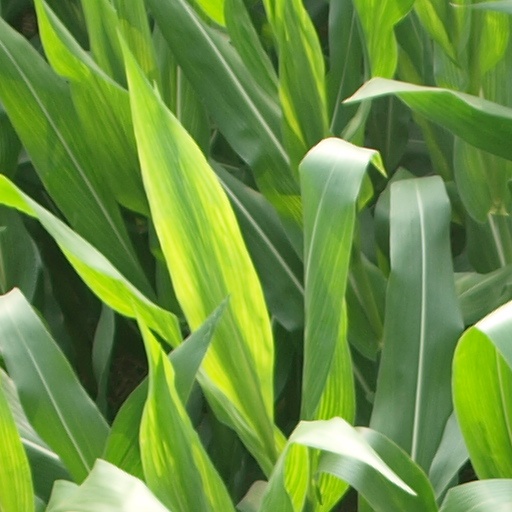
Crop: maize; corn